Action of 31 May 1762

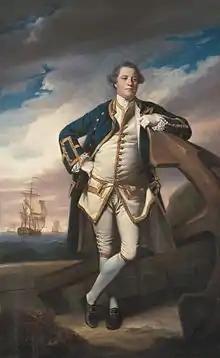
Portrait of Pownoll by Joshua Reynolds painted soon after the battle

The "Hermione", under Lieutenant Juan de Zabaleta, had sailed from Callao, west of Lima on 6 January 1762, before, and probably ignorant of, the declaration of the Anglo-Spanish War. On sighting the "Active" and "Favourite" in the morning, the officers were slow to prepare for battle, only relocating officers and passengers to make way for the gunners by ten o'clock. The guns were not prepared, and the path to the powder magazine was cluttered. At one in the afternoon, the British ships tacked and started to head toward the "Hermione". At three o'clock Lieutenant Francisco Javier Morales de los Rios, in charge of the ship's guns, warned Zabaleta to call battle stations who inexplicably responded by refusing to do so until after dinner at five o'clock.